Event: Nepal Earthquake
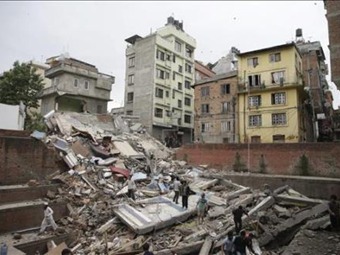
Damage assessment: damage